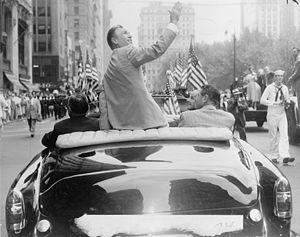
Le Masters est l'un des quatre tournois annuels qui composent le Grand Chelem dans le golf professionnel masculin mondial. Disputé traditionnellement la seconde semaine d'avril, il est le premier des quatre chelems de l'année. Contrairement aux trois autres majeurs, il se déroule toujours au même endroit : à l'Augusta National Golf Club, golf privé à Augusta en Géorgie. Le tournoi fut créé par Clifford Roberts et Bobby Jones, ce dernier en est d'ailleurs l'architecte avec Alister MacKenzie. Il est inscrit officiellement au calendrier des trois circuits : le PGA Tour, le Tour européen PGA et le Japan Golf Tour. Le nombre de participants est plus restreint que lors des autres tournois du Grand Chelem car ceux-ci doivent être invités par l'Augusta National Golf Club.
William Ben Hogan était un joueur de golf professionnel américain et fut l’un des plus grands joueurs de l’histoire du golf.